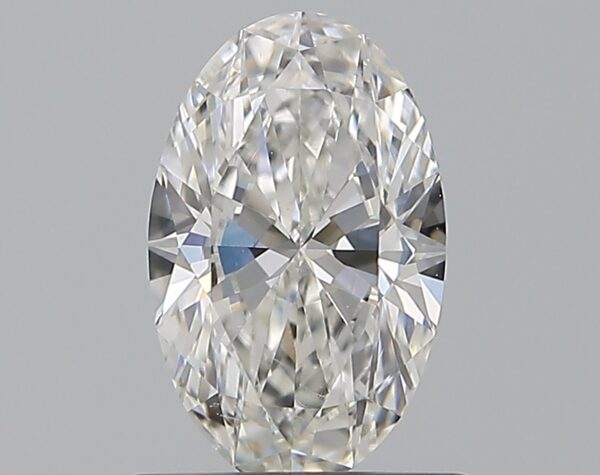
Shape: oval
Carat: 0.82
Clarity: SI1
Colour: G
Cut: EX
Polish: EX
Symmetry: VG
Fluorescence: N
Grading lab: GIA
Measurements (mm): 8.15 x 5.08 x 3.04